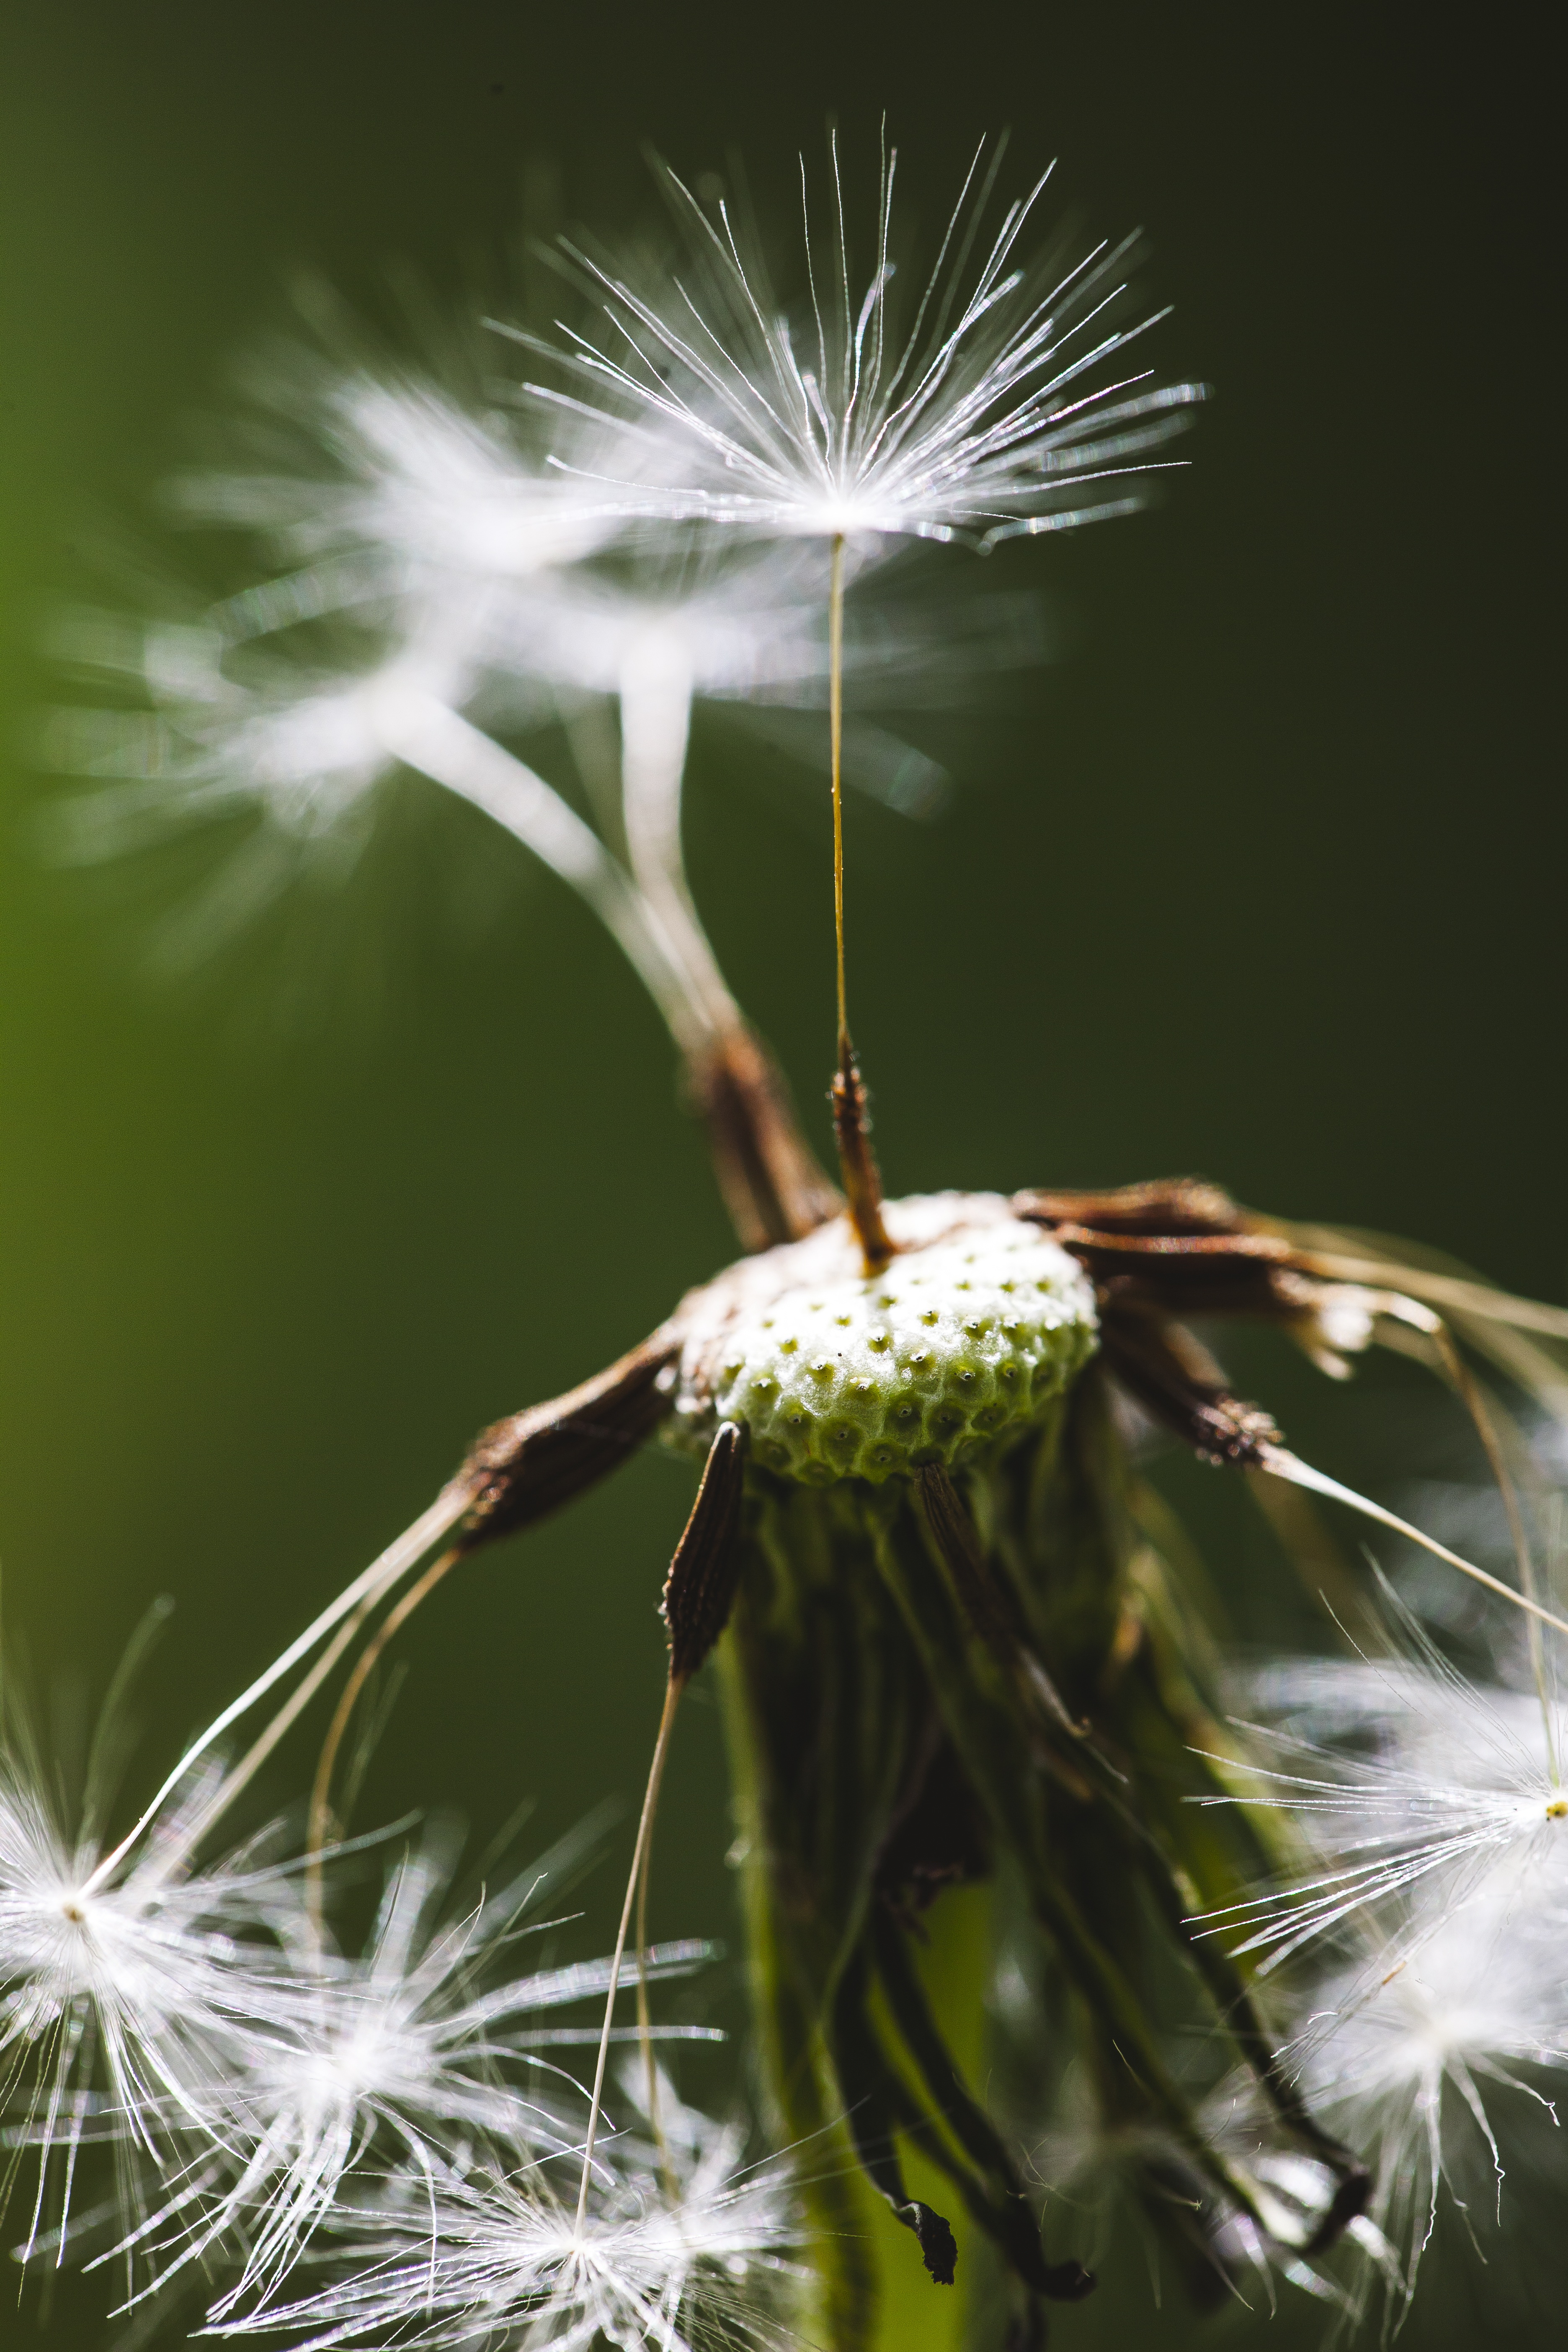
tree, nature, grass, outdoor, branch, plant, photography, vintage, meadow, dandelion, sunlight, leaf, flower, sparkler, environment, spring, green, natural, botany, flora, close up, seeds, taraxacum, thistle, common, macro photography, flowering plant, daisy family, grass family, plant stem, land plant